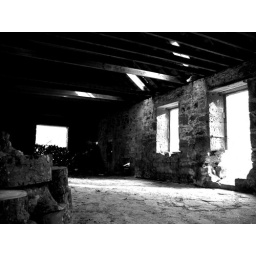
The old house in the forest